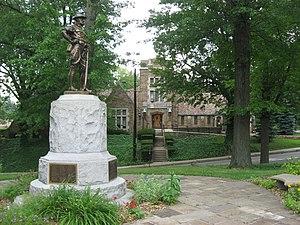
Edgewood est un borough situé dans le comté d'Allegheny, en Pennsylvanie, aux États-Unis. En 2010, il comptait une population de 3 118 habitants. Il est incorporé en 1888.